Ki Tavo

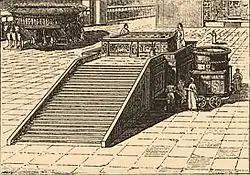
The altar (illustration from Brockhaus and Efron Jewish Encyclopedia (1906–1913))

The Mishnah told that the stones of the Temple's altar and ramp came from the valley of Beit Kerem. When retrieving the stones, they dug virgin soil below the stones and brought whole stones that iron never touched, as required by Deuteronomy 27:5–6, because iron rendered stones unfit for the altar just by touch. A stone was also unfit if it was chipped through any means. They whitewashed the walls and top of the altar twice a year, on Passover and Sukkot, and they whitewashed the vestibule once a year, on Passover. Rabbi (Judah the Patriarch) said that they cleaned them with a cloth every Friday because of blood stains. They did not apply the whitewash with an iron trowel, out of the concern that the iron trowel would touch the stones and render them unfit, for iron was created to shorten humanity's days, and the altar was created to extend humanity's days, and it is not proper that that which shortens humanity's days be placed on that which extends humanity's days.